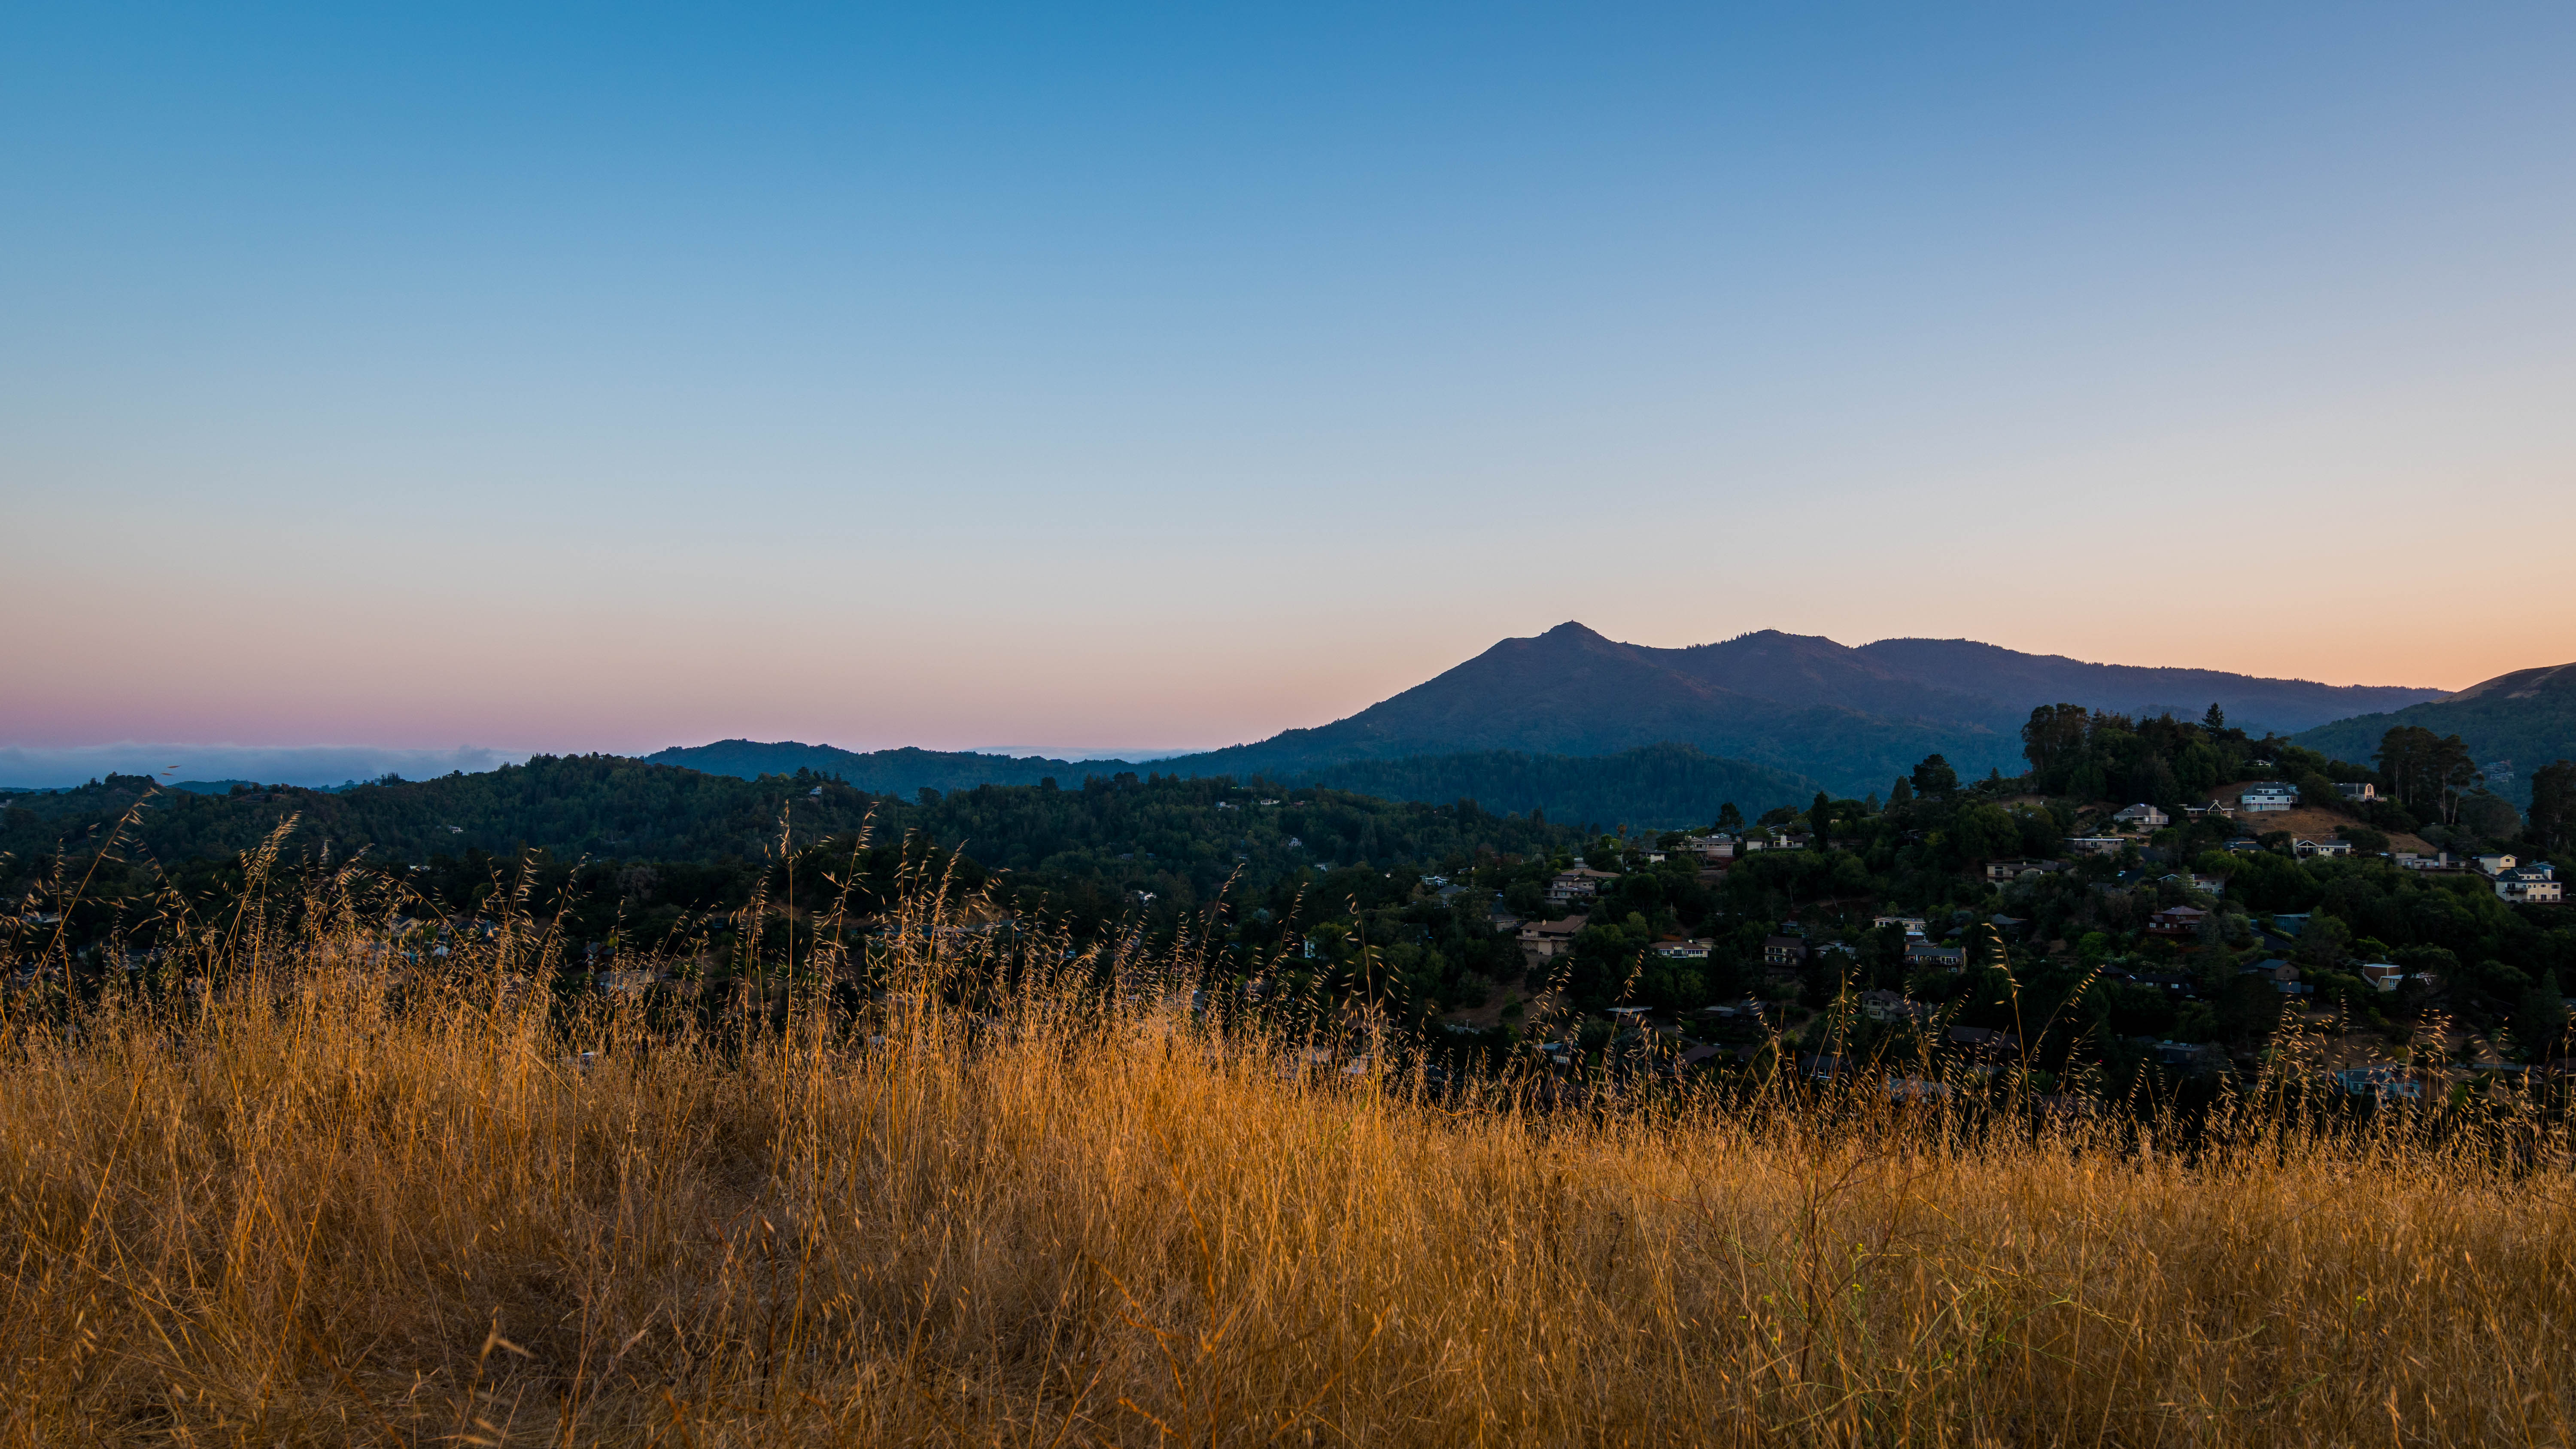
landscape, tree, nature, grass, horizon, wilderness, mountain, cloud, sunrise, sunset, meadow, prairie, sunlight, morning, hill, dawn, dusk, evening, autumn, ridge, plain, grassland, plateau, habitat, ecosystem, steppe, rural area, landform, natural environment, geographical feature, atmospheric phenomenon, mountainous landforms